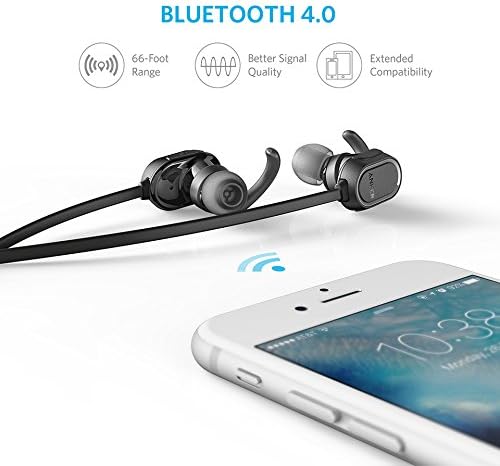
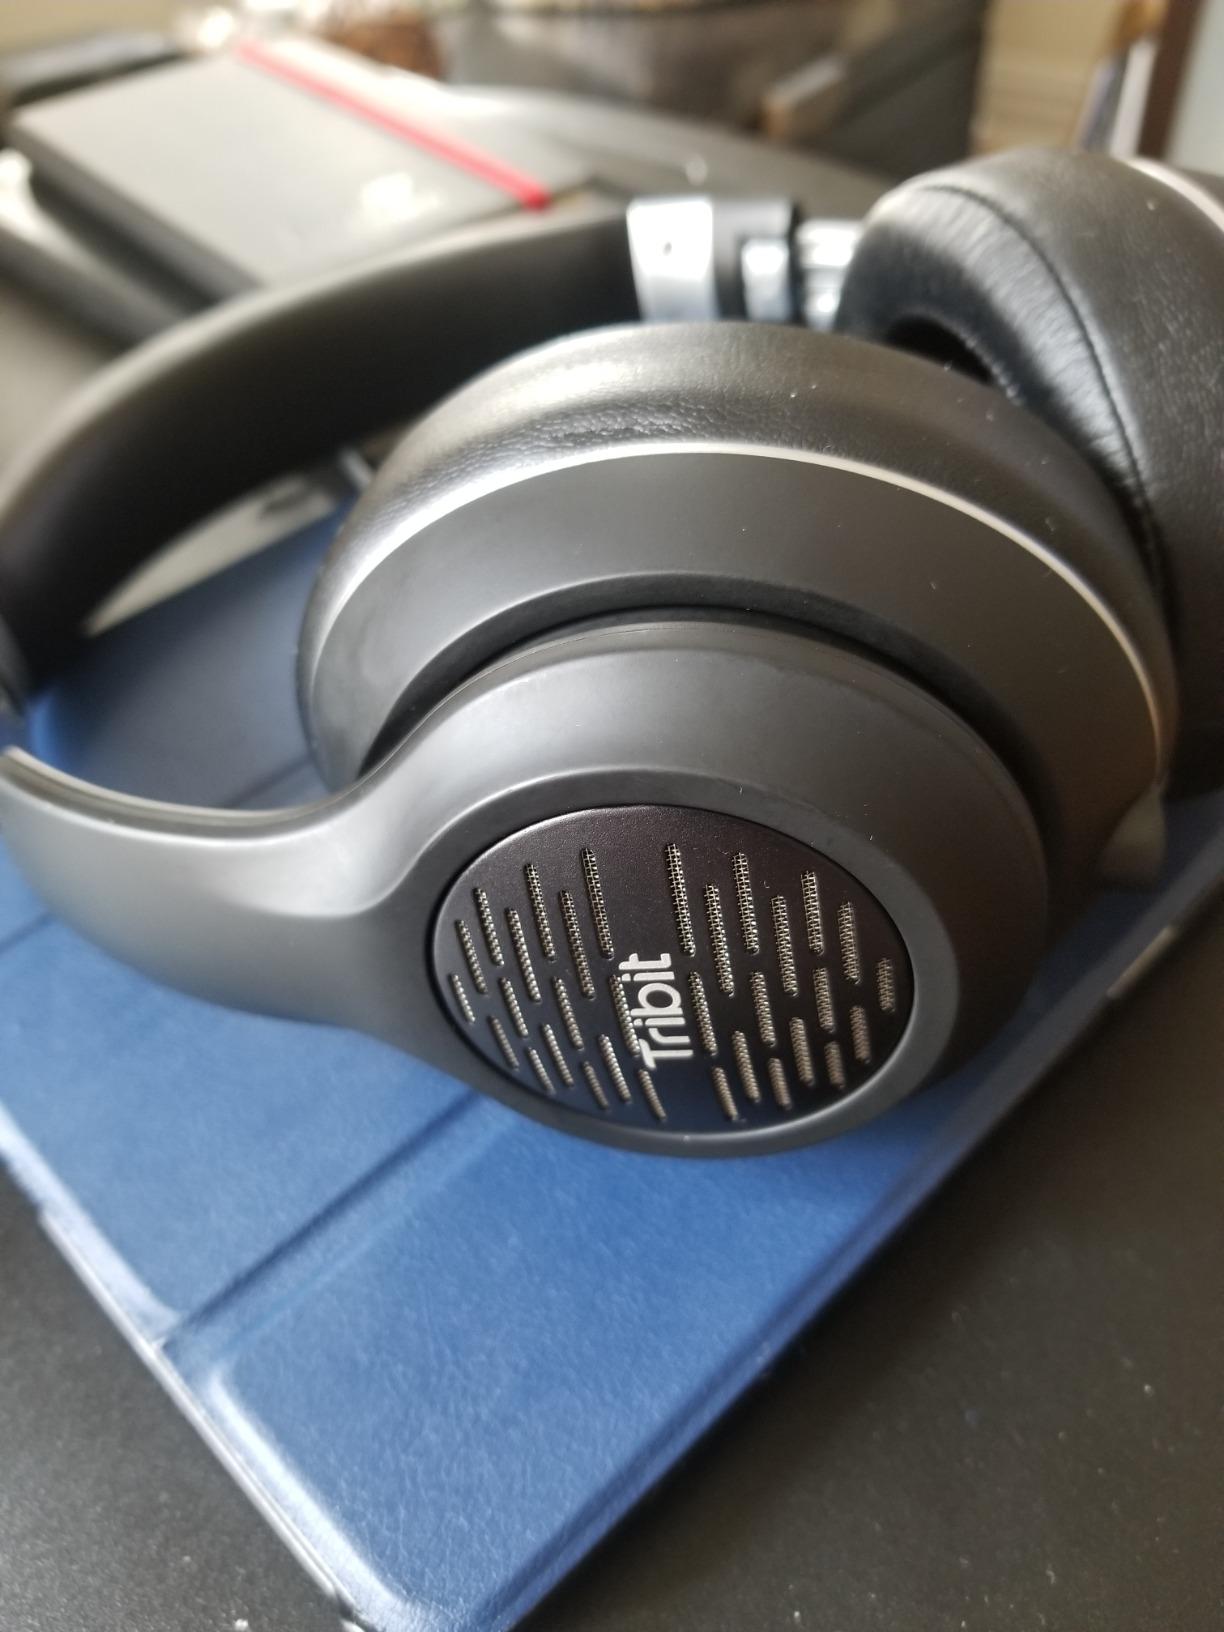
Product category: headphones
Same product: no